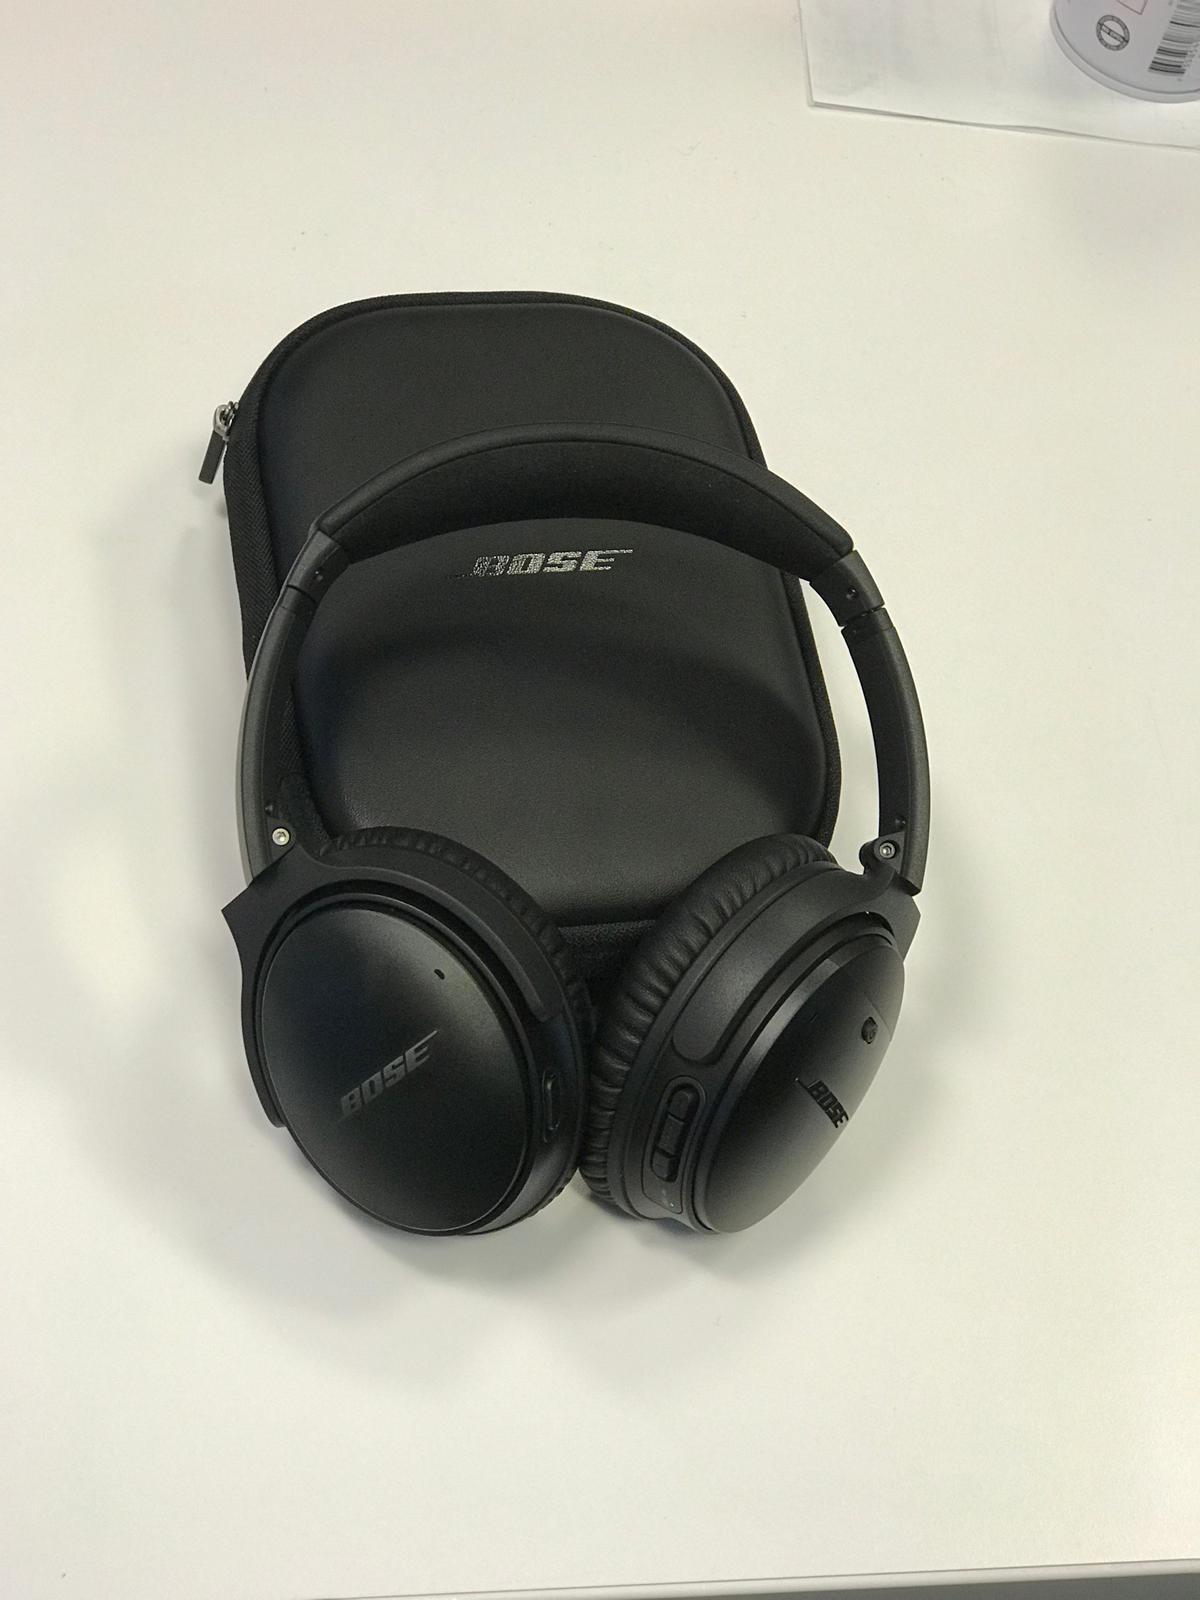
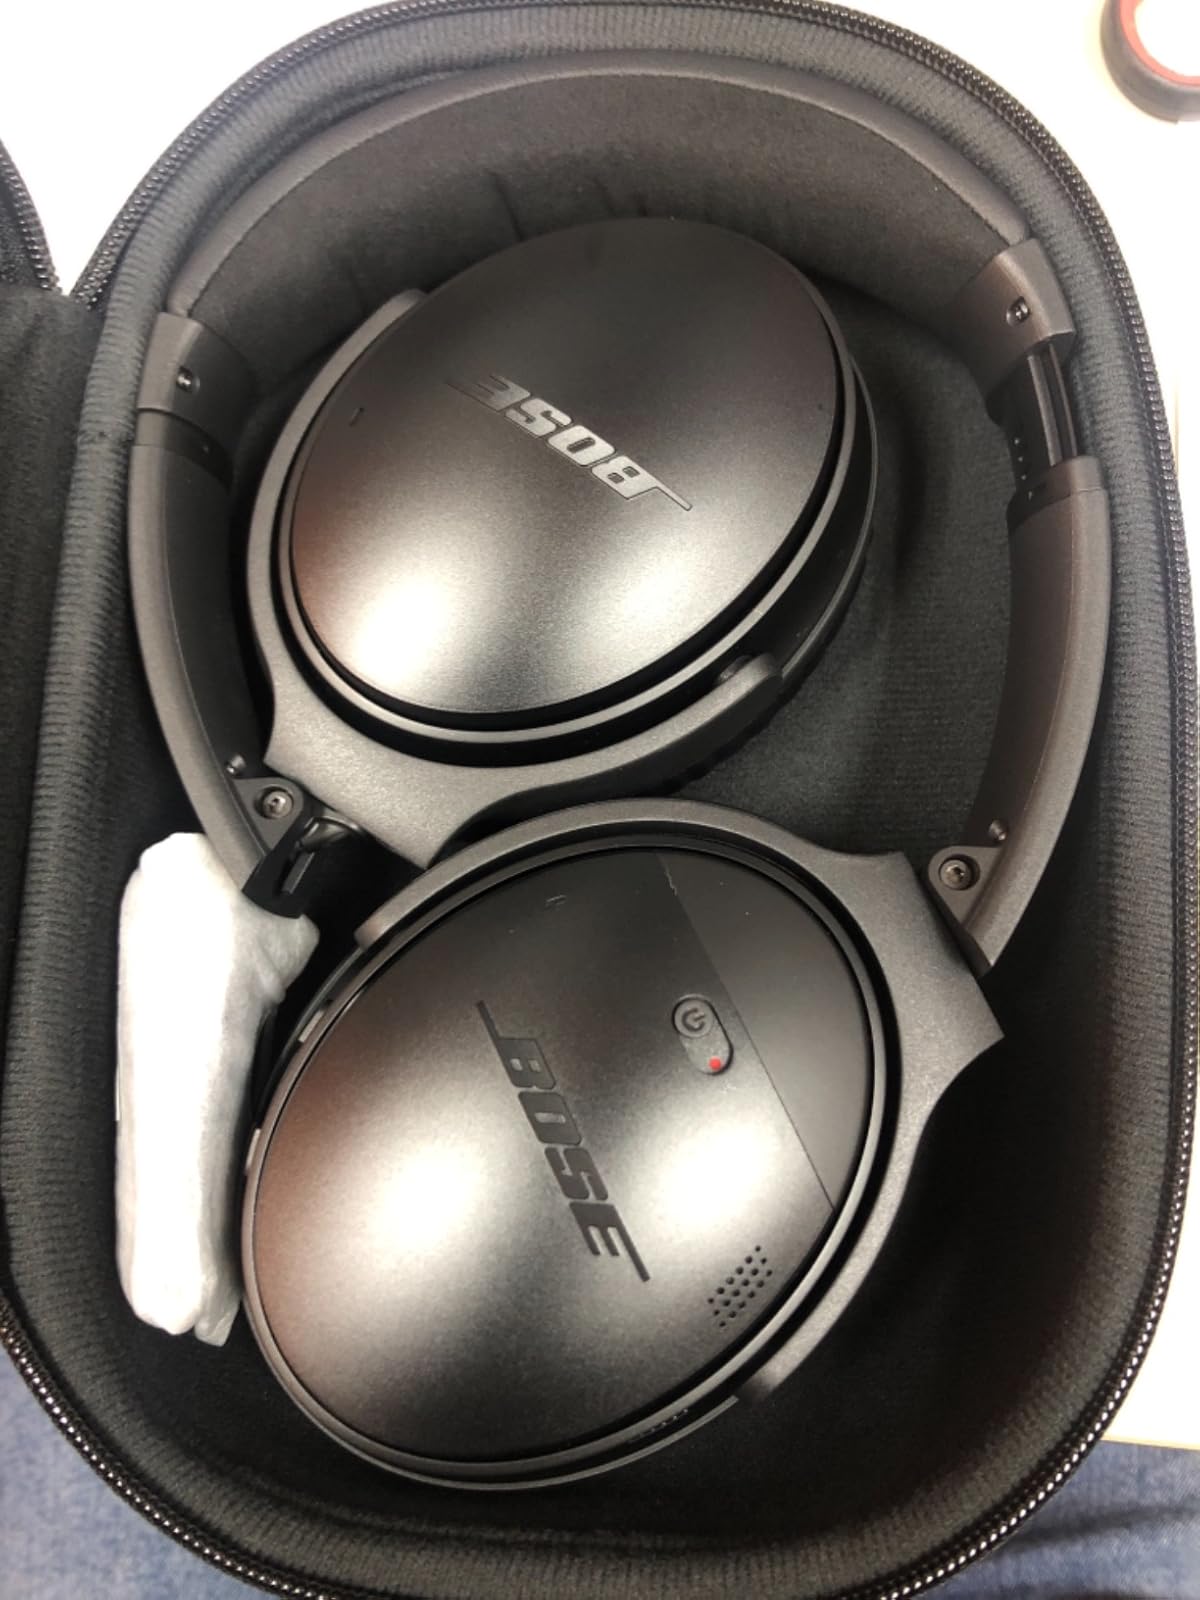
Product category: headphones
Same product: yes